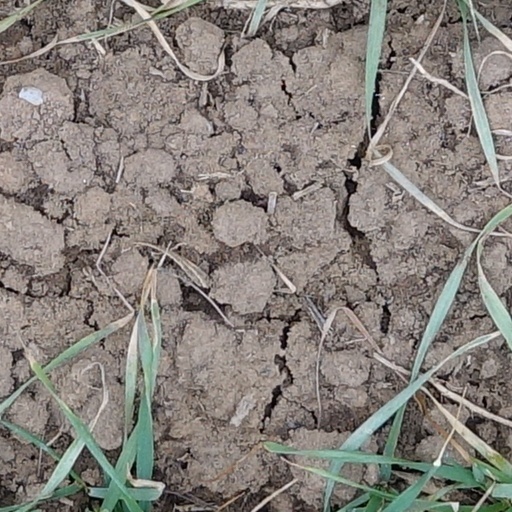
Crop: wheat